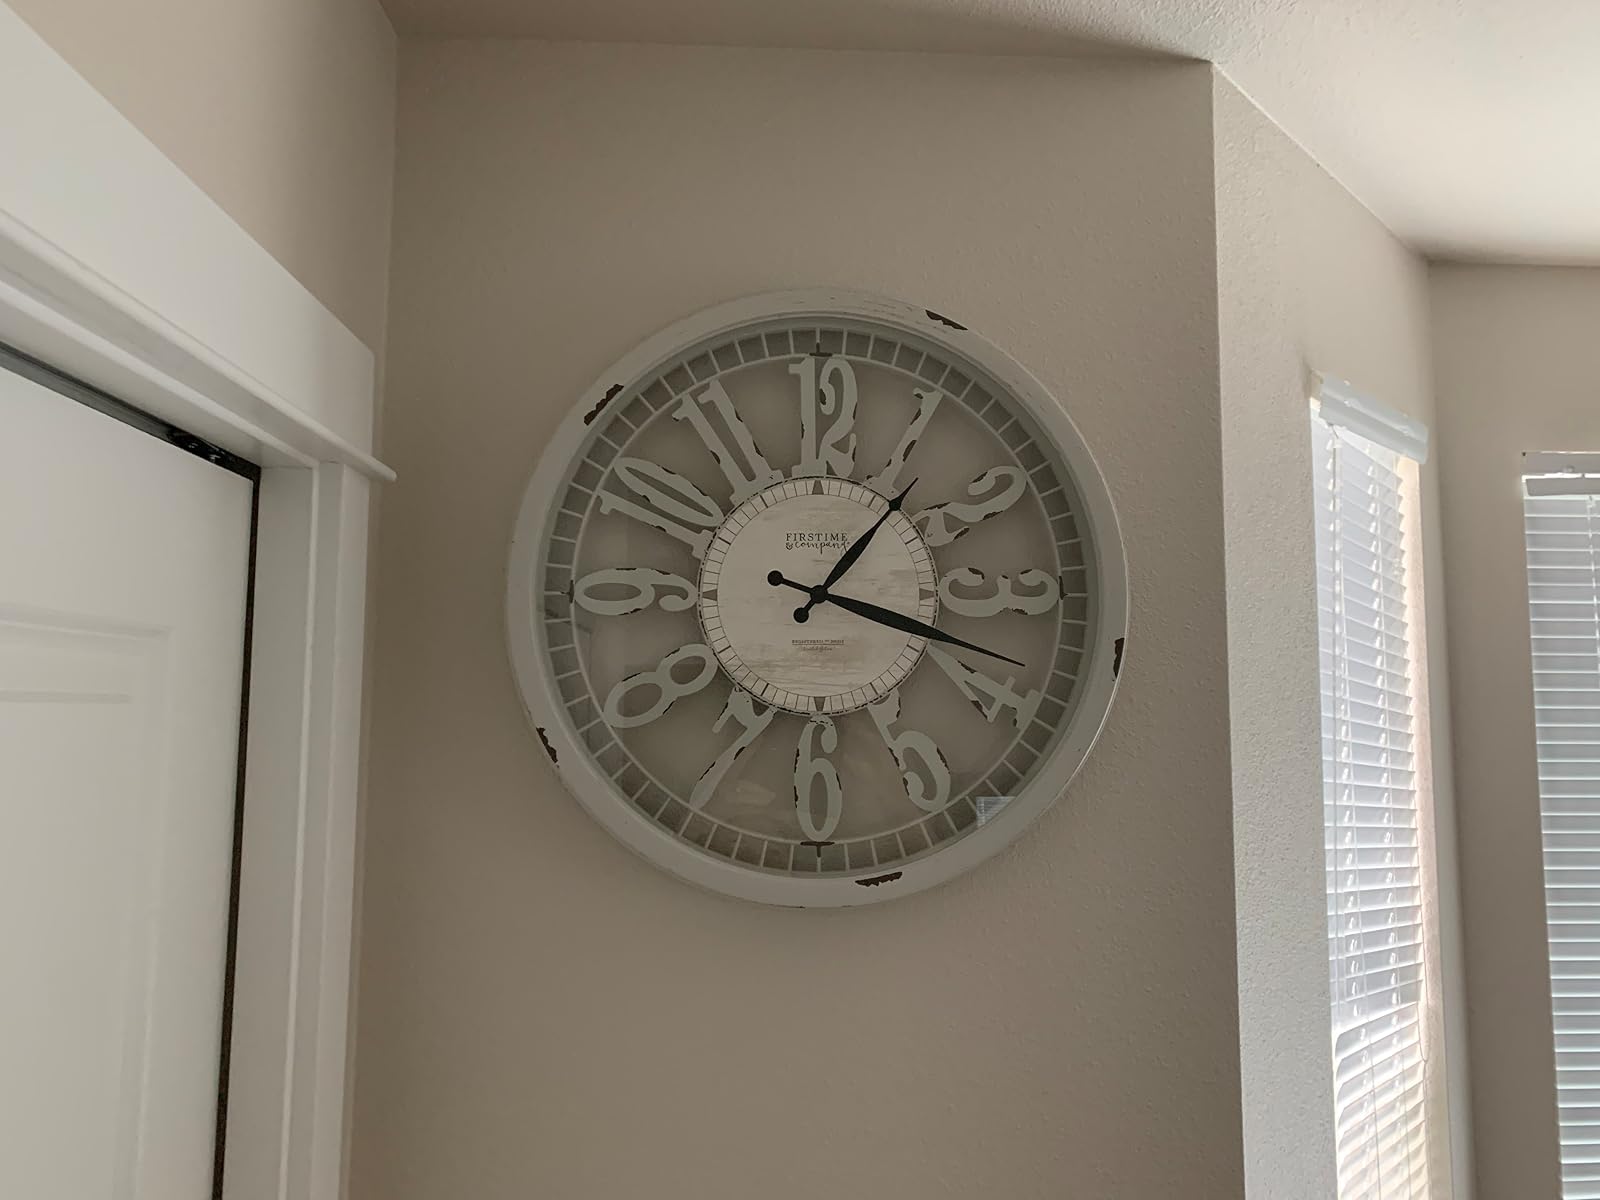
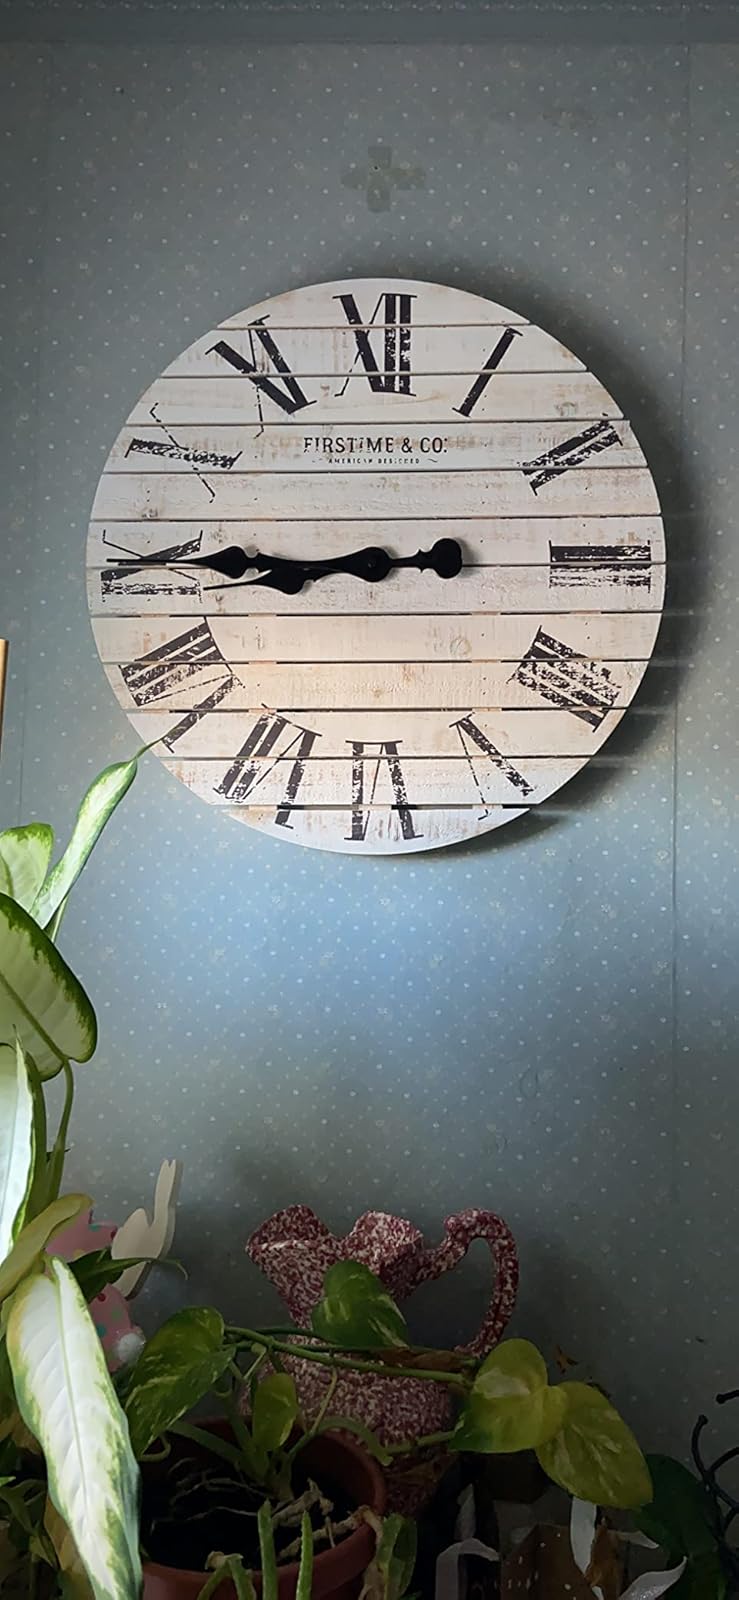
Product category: clock
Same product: no